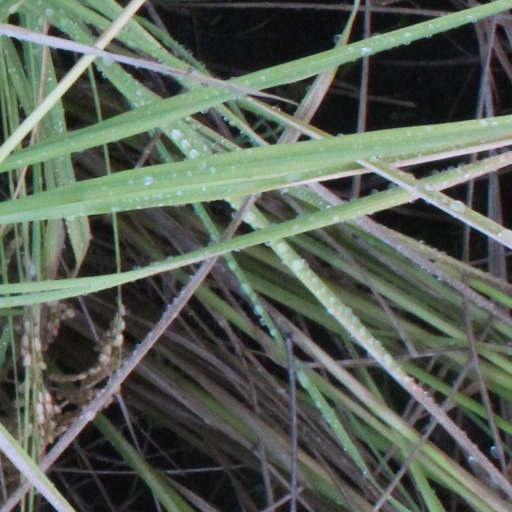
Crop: rice